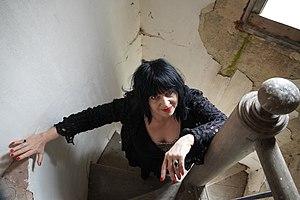
Lydia Lunch, Chateau H, France, Avril 2019
Lydia Lunch [ˈlɪdiə lʌnt͡ʃ ], née Lydia Anne Koch le 2 juin 1959 à Rochester est une chanteuse, poétesse, écrivaine, et actrice américaine. Sa carrière musicale débute au sein du groupe Teenage Jesus and the Jerks sur l’album anthologique de Brian Eno paru en 1977 : No New York, considéré comme l'acte fondateur du mouvement no wave. Égérie du mouvement Underground et no wave new-yorkais, auteure de plus de trente albums, elle a également enregistré avec Sonic Youth et Nick Cave, a publié en collaboration avec Exene Cervenka l’album Rude Hieroglyphics et collabore avec Rowland S. Howard. Actrice du cinéma underground, elle a participé à de nombreux films. Artiste de la mouvance underground, Lydia mène une carrière faite de nombreuses collaborations. Elle réside actuellement à Brooklyn après 10 années passées à Barcelone.